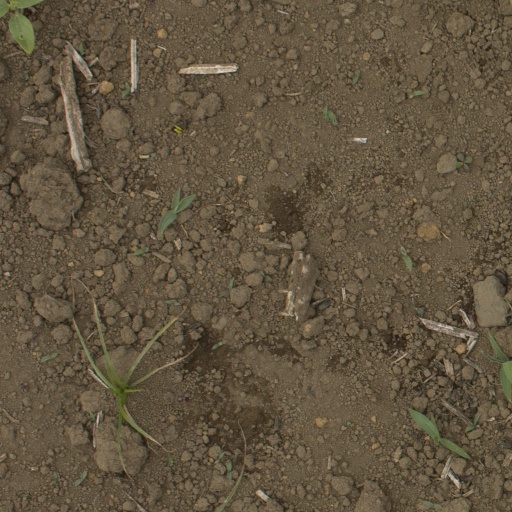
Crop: Jerusalem artichoke